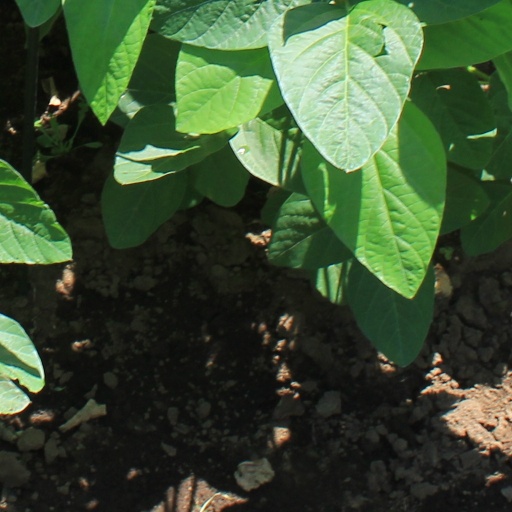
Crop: soybean